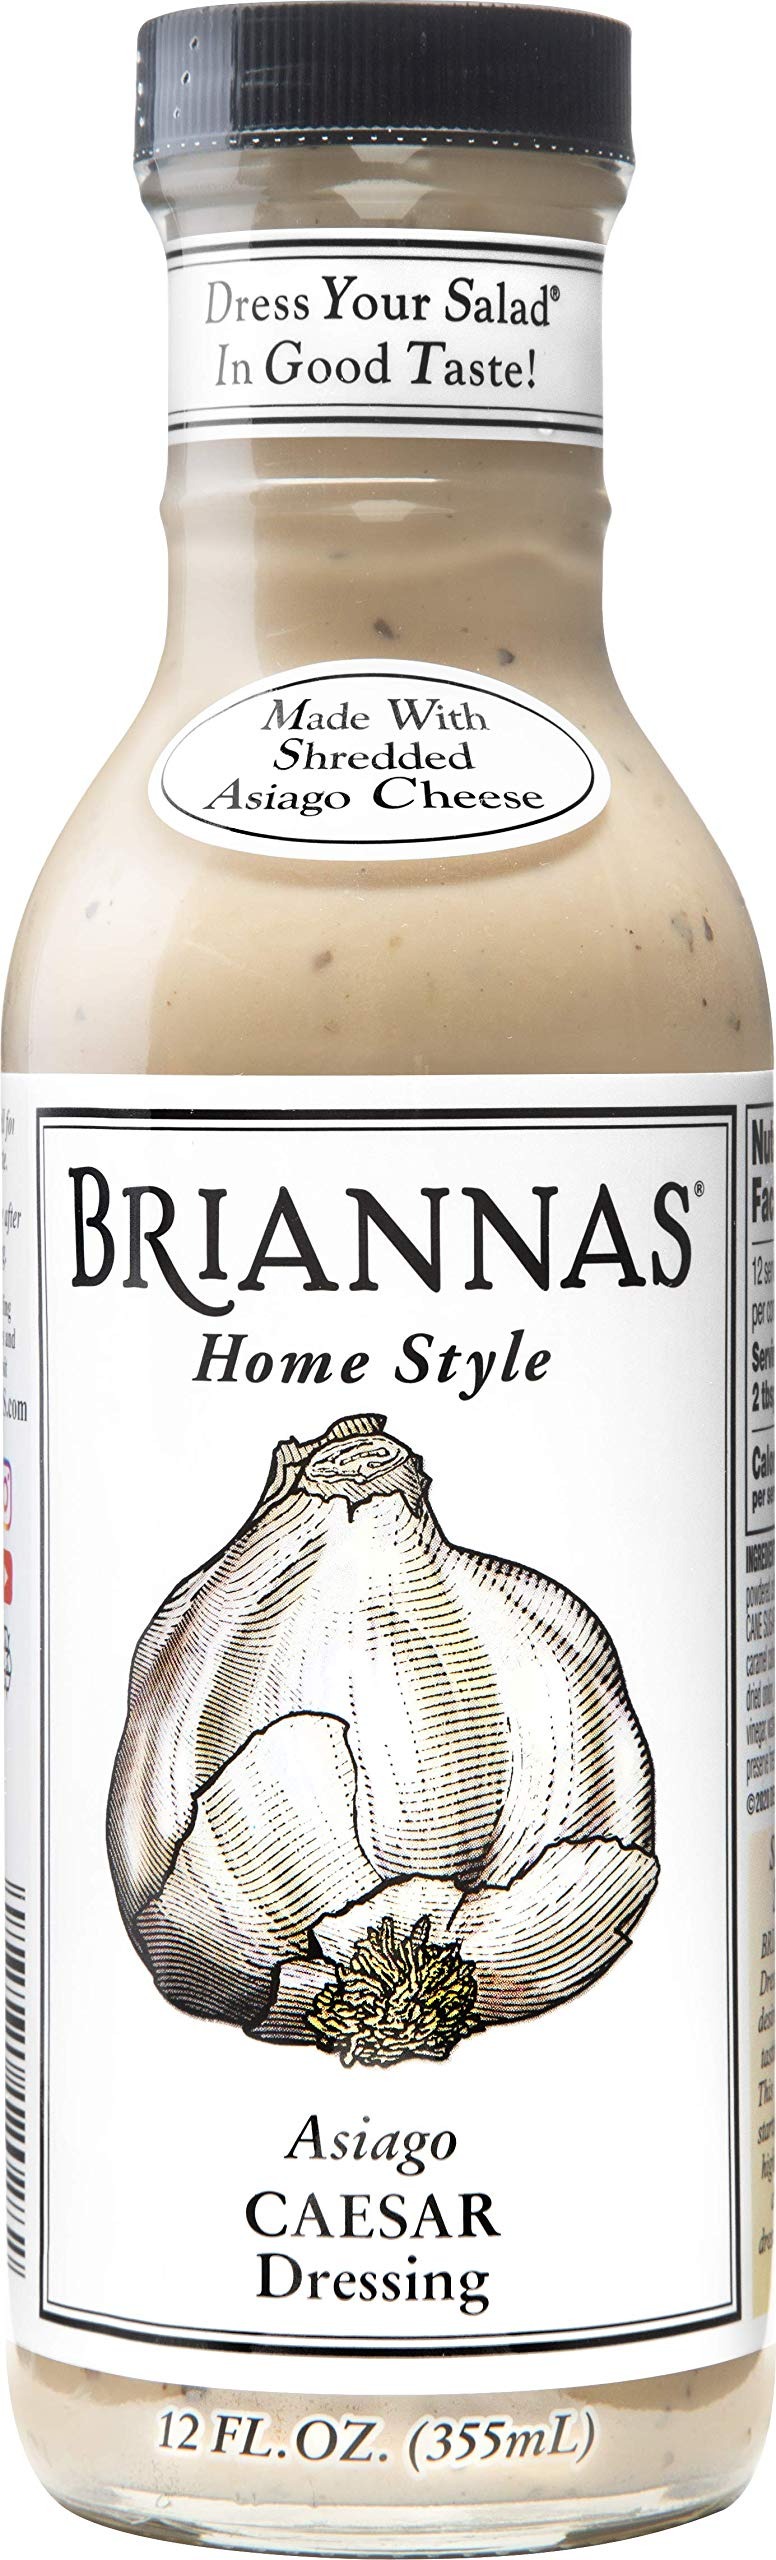
Item Name: Brianna's Asiago Caesar Dressing, 12 oz
Product Description: Brianna's Asiago Caesar Dressing - 12 OZ
Value: 12.0
Unit: Fl Oz

Price: 4.29